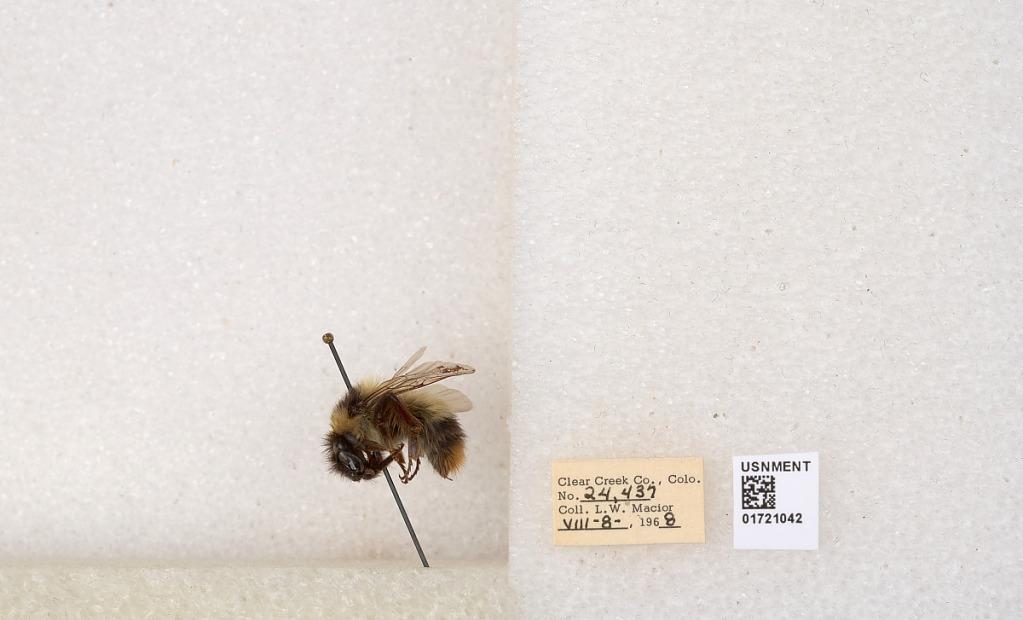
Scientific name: Bombus kirbyellus
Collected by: L. Macior
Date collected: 1968-8-8
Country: United States
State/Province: Colorado
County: Clear Creek
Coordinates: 39.6891, -105.644